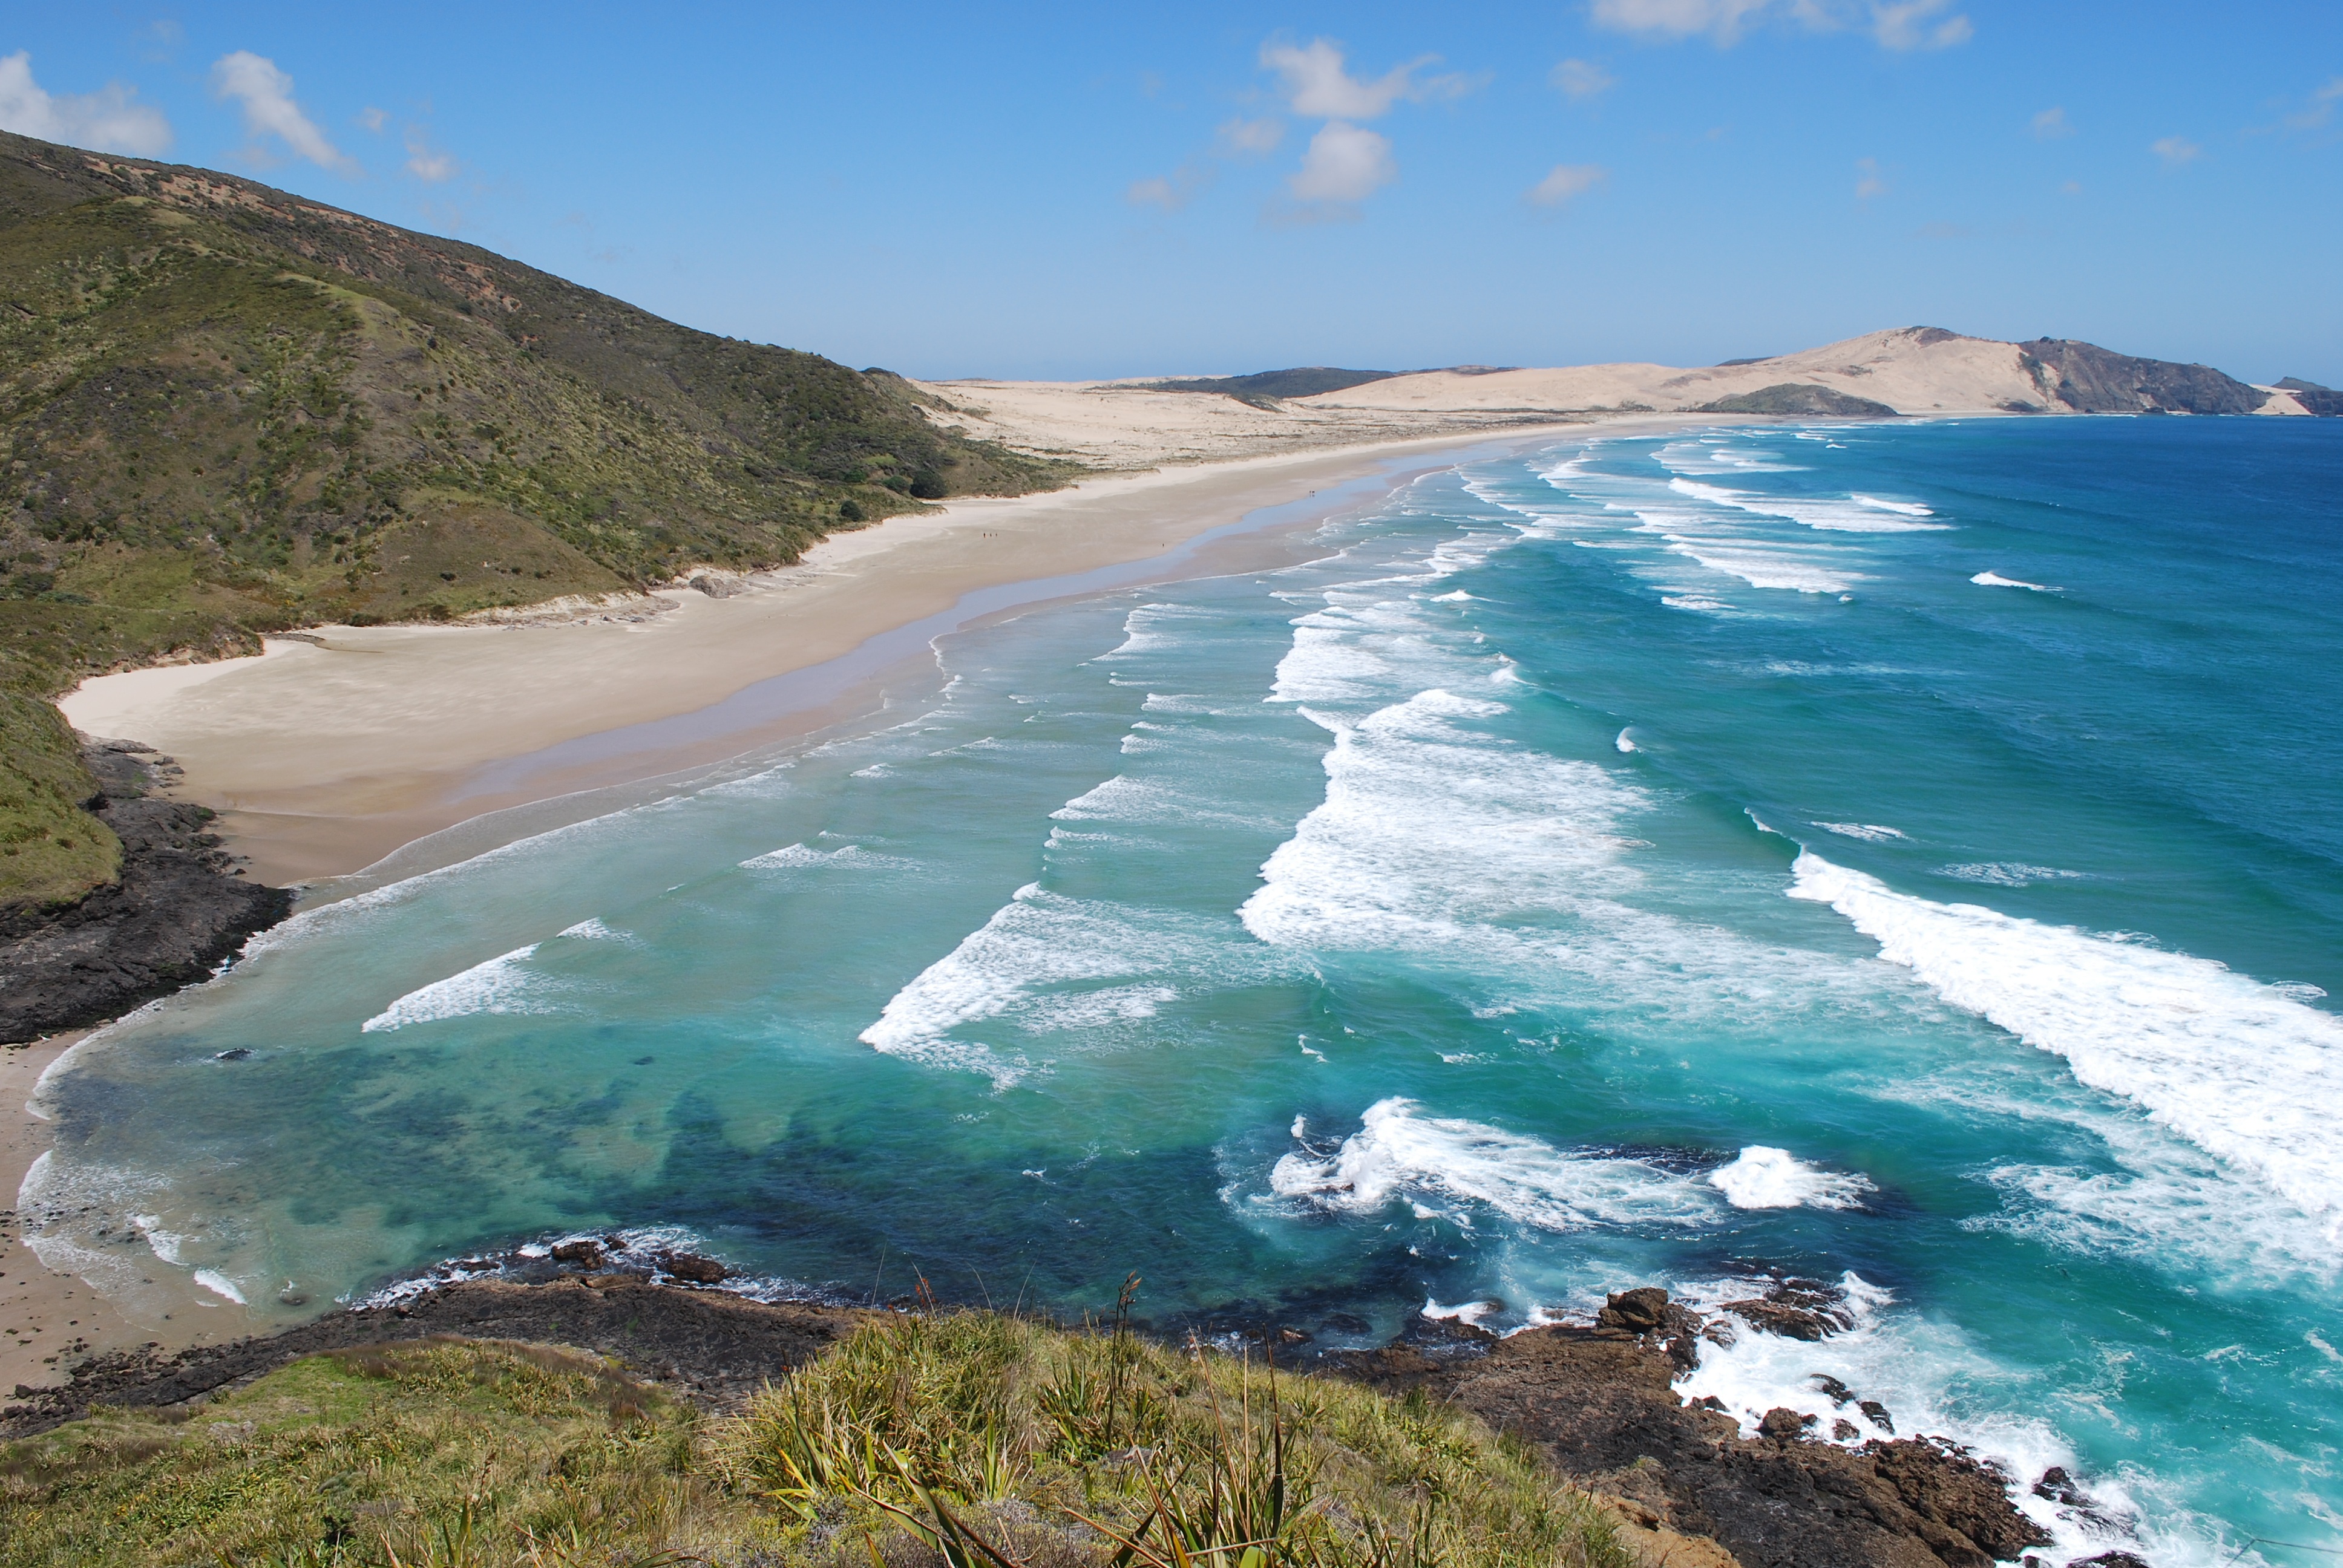
beach, sea, coast, ocean, sky, shore, wave, summer, vacation, cliff, cove, natural, lagoon, bay, blue, terrain, body of water, cape, islet, landform, immensity, geographical feature, wind wave